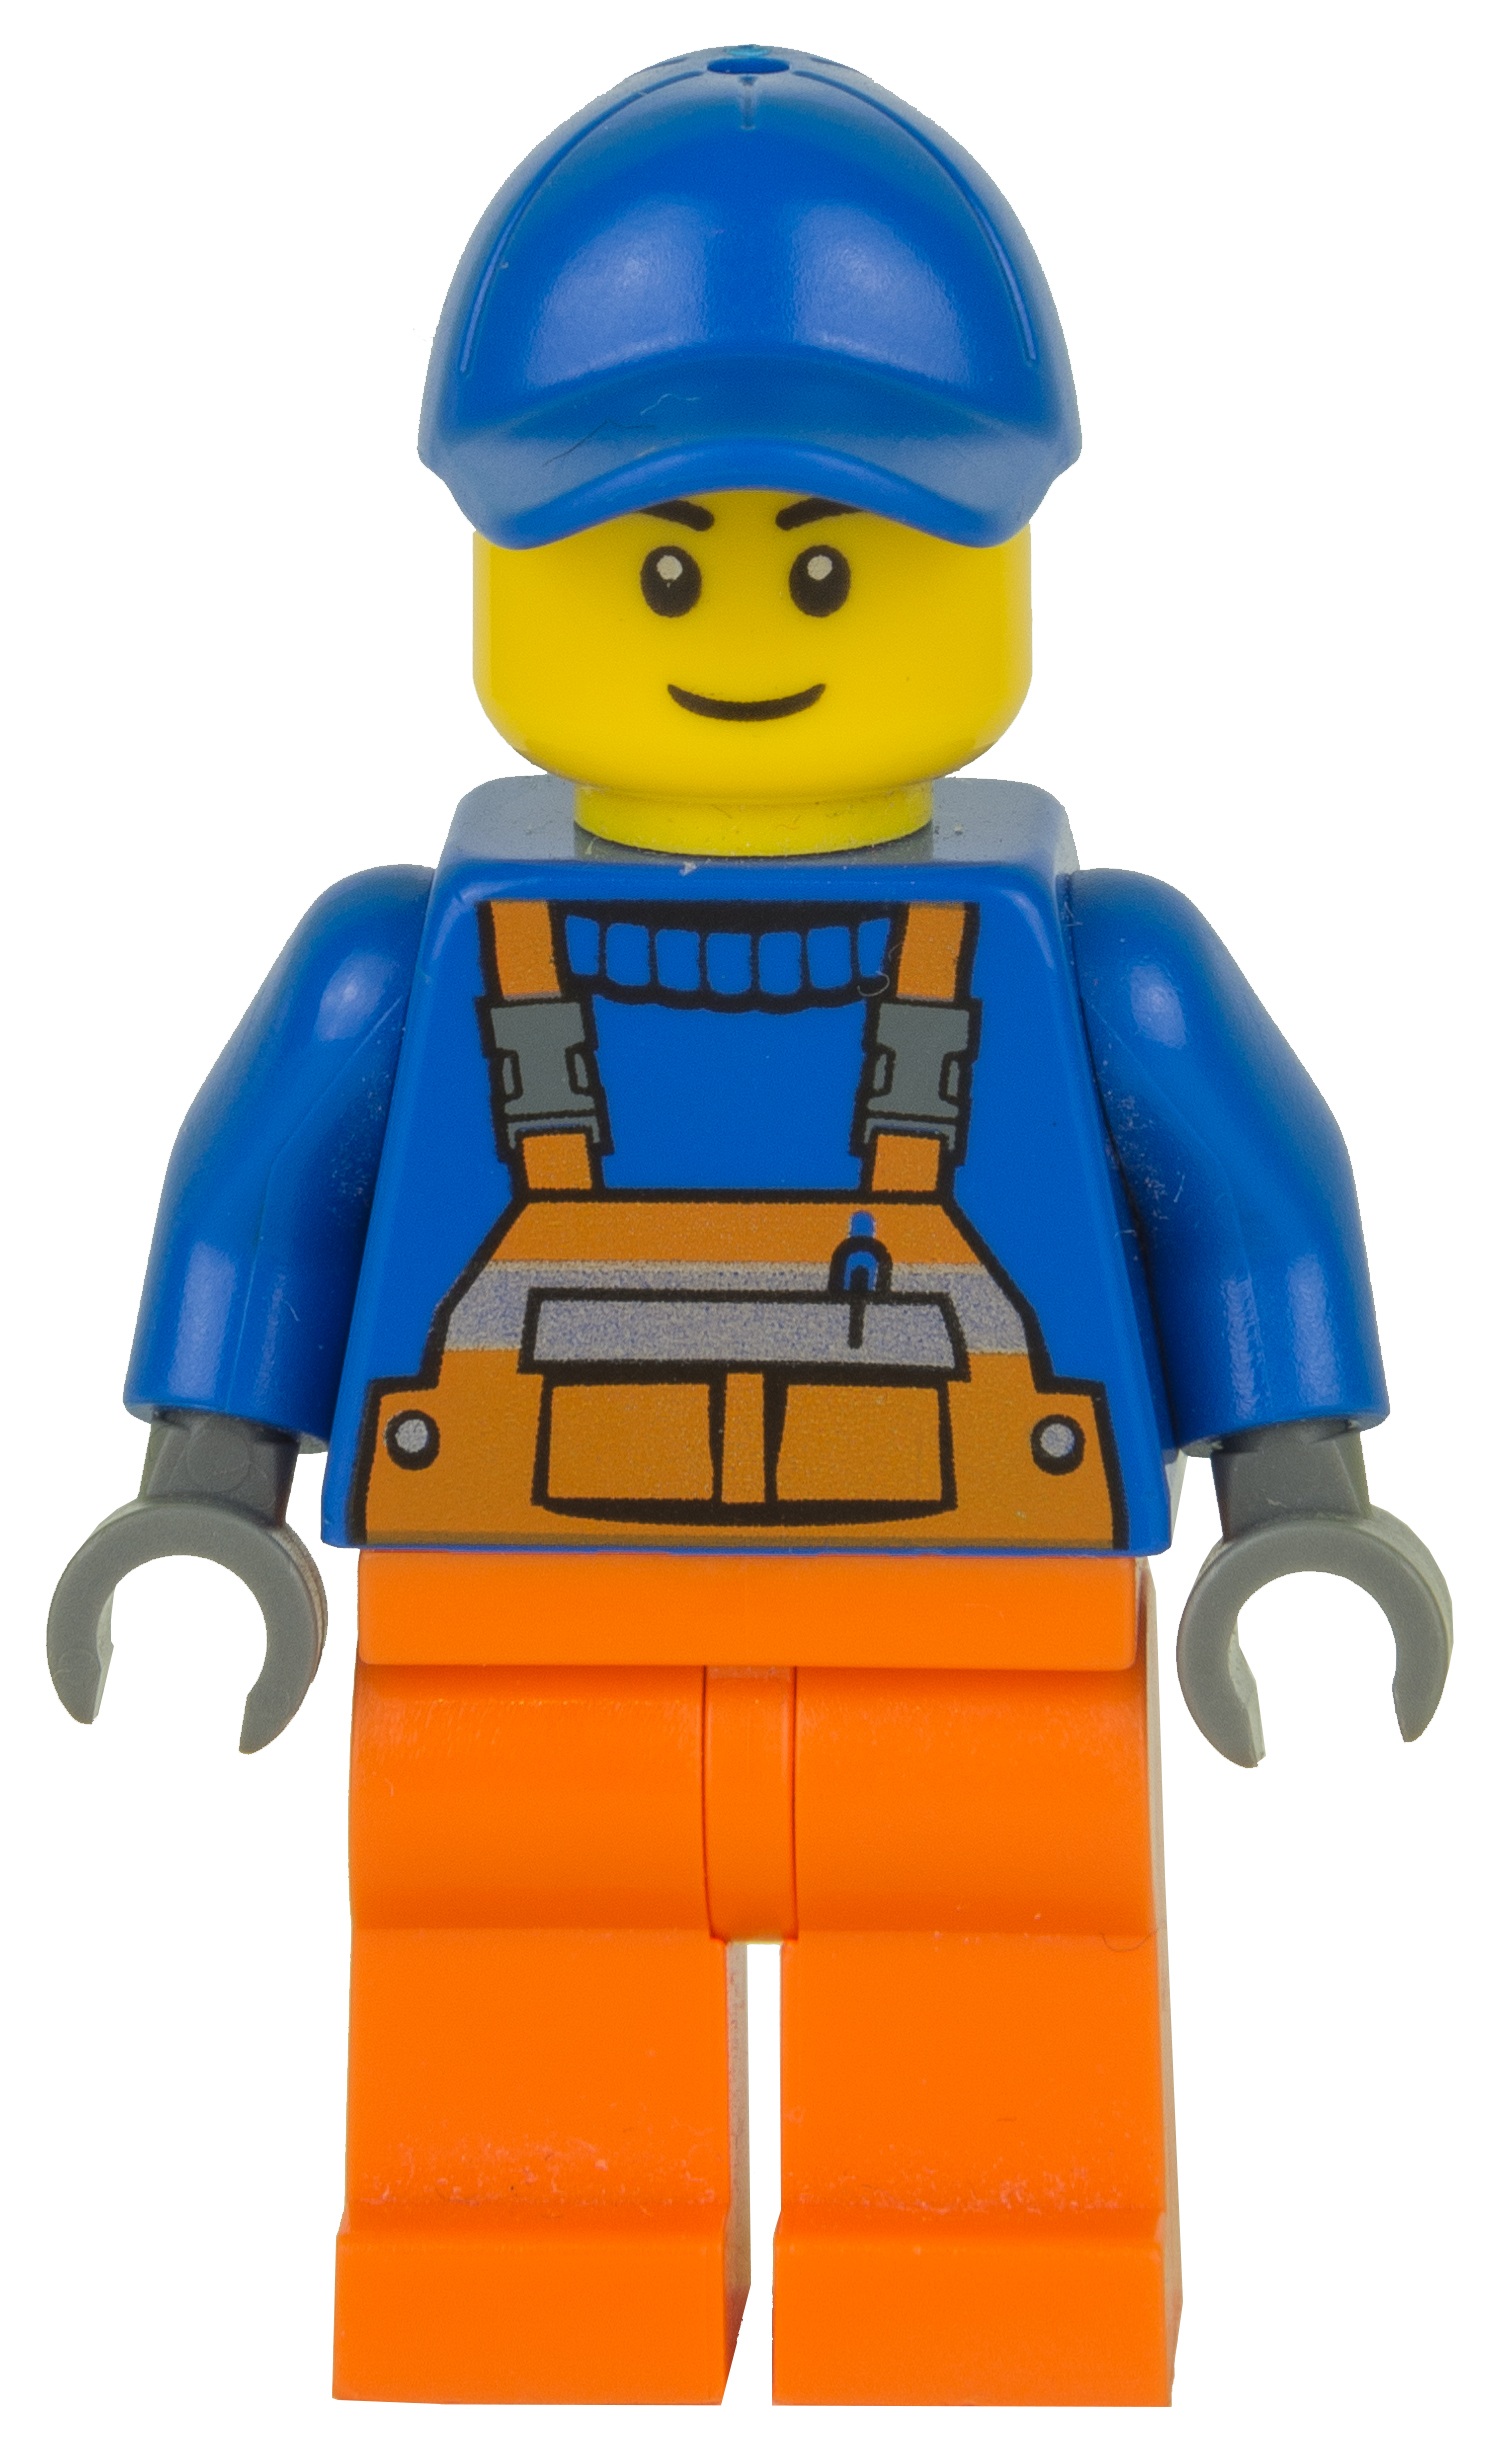
play, toy, figurine, lego, action figure, cartoon, inflatable, dustman